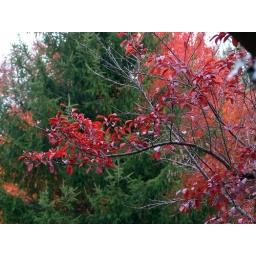
The red leaves in the foreground are on my Purpleleaf Sand Cherry tree. The trees in the background are in the community space beyond my backyard.